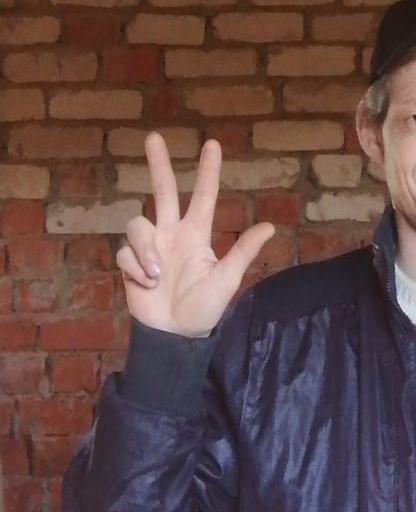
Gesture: three2